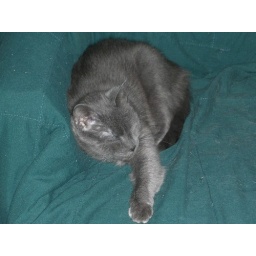
Baby sleeping in my chair in the living room.